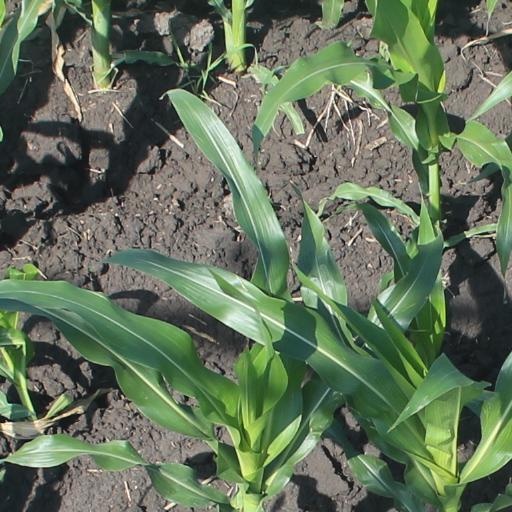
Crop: maize; corn